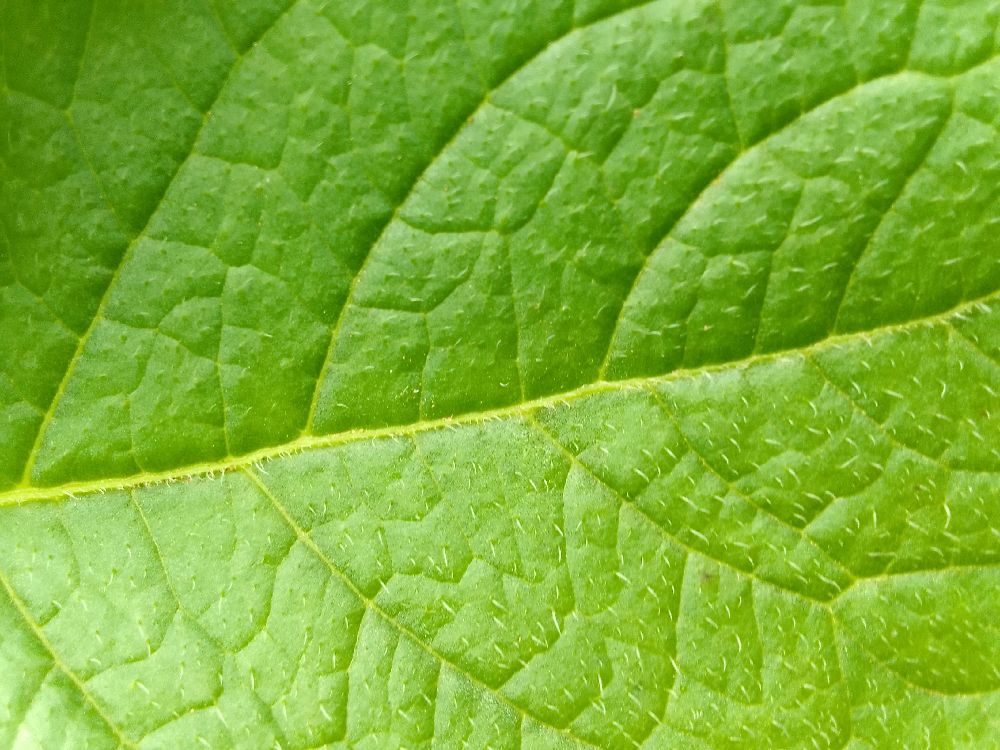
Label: Healthy